Question: Please indicate a possible affordance area of the drink_with_bottle that can be used for holding
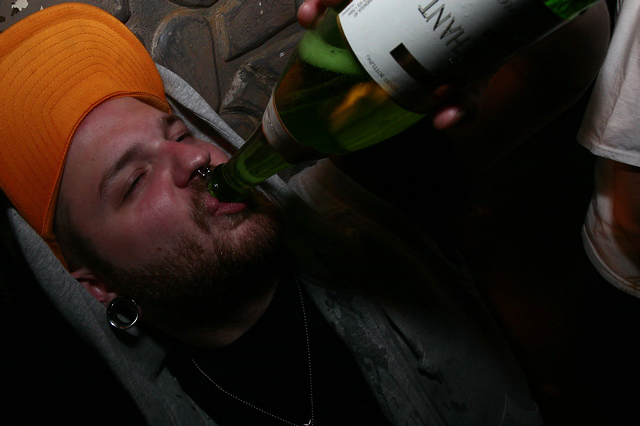
Answer: [208.5, 1, 614.5, 202]